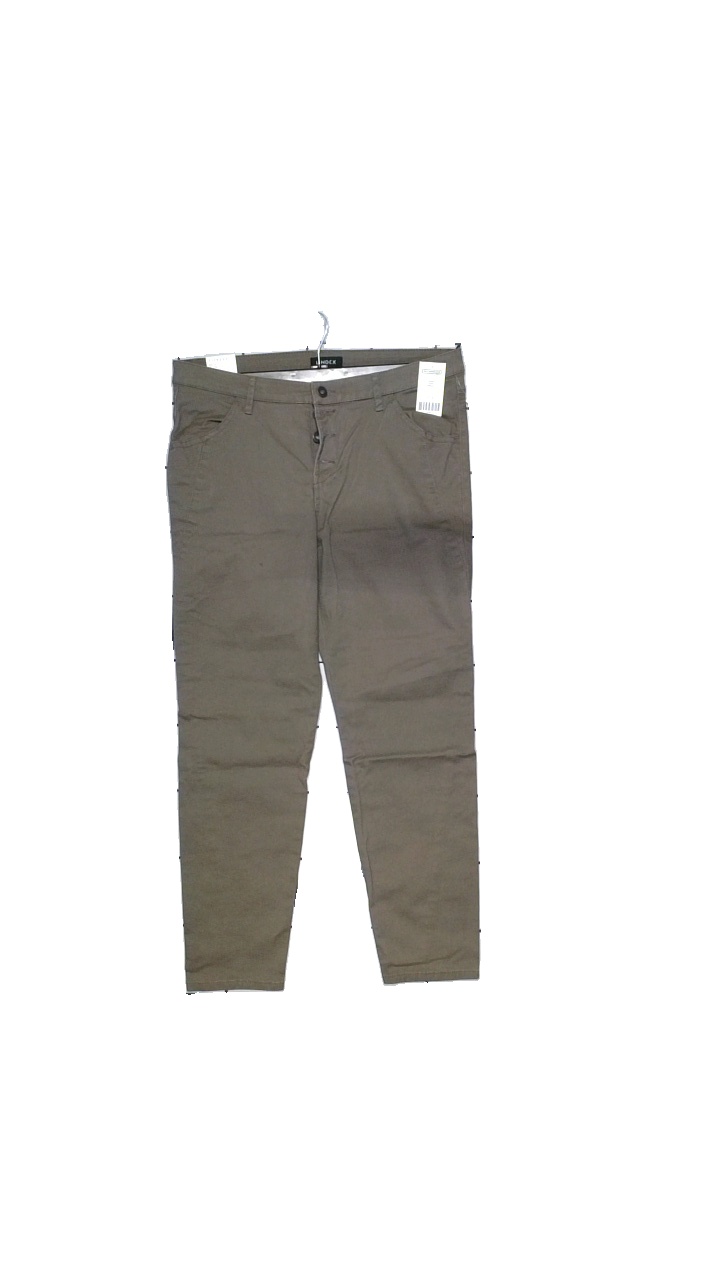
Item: Trousers (Ladies)
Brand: Lindex
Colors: Brown
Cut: Tight
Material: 98% cotton, 2% elastane
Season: All
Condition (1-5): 4
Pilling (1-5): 5
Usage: Reuse
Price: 100-150